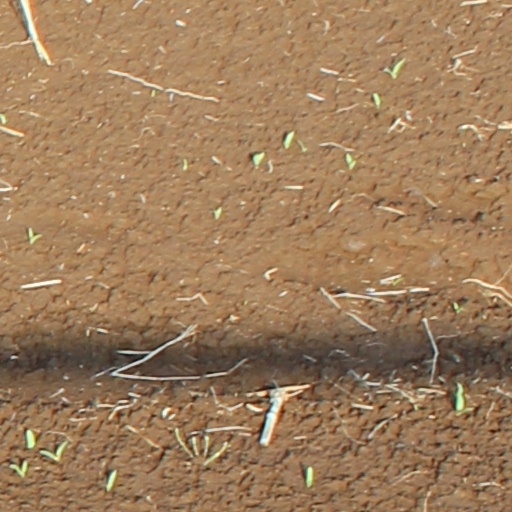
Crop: wheat